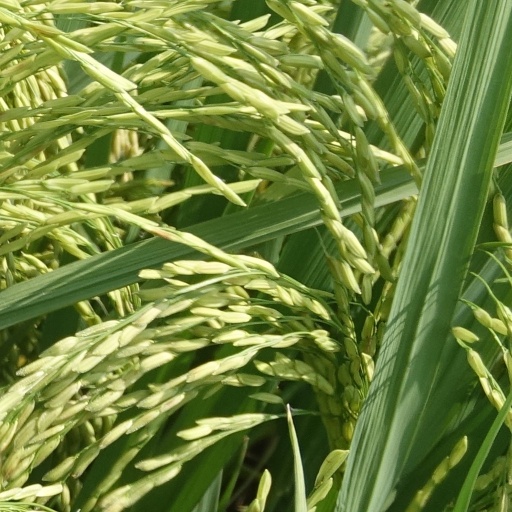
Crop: rice